Capellades Paper Mill Museum

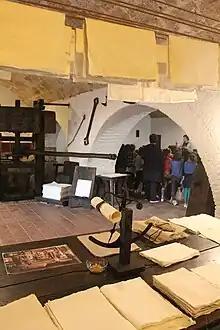
Drying the paper

The main exhibition tells the history of paper, from the most traditional system to the printing technologies of the 21st century. In the basement, where paper is still made by hand, visitors can observe the artistry behind the paper making process.